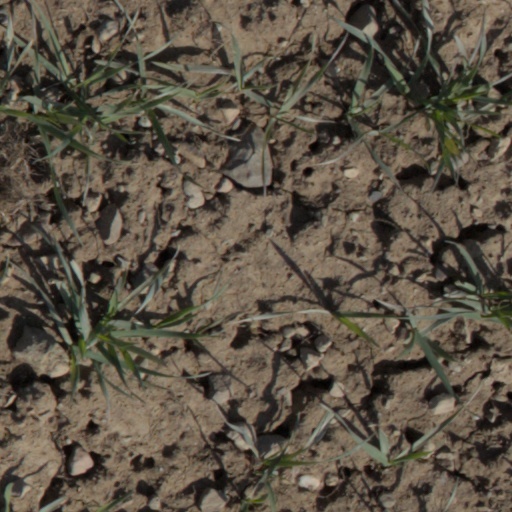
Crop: wheat